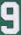
Number: 9